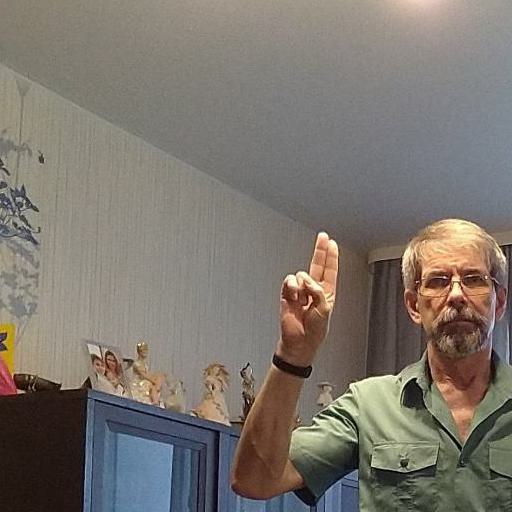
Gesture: two_up